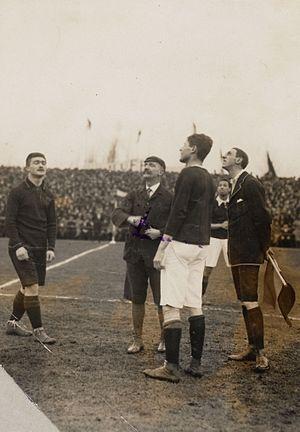
L'équipe de Belgique de football en 1914 connut une année particulièrement mouvementée. Sur le plan sportif, malgré des débuts prometteurs en première période lors de chacune des quatre rencontres de l'année, la sélection finit par s'effondrer à chaque fois au cours de la deuxième mi-temps et s'incline les quatre reprises. Ces résultats ajoutés à une affaire de corruption sportive provoquent le limogeage de l'entraîneur, Charles Bunyan, au début de l'été. Enfin, le déclenchement de la première guerre mondiale en août met fin aux rencontres sportives pour une longue période.